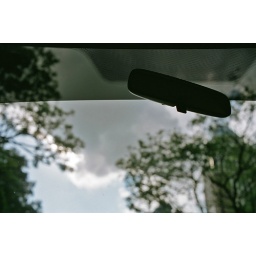
UFO flying over trees and building